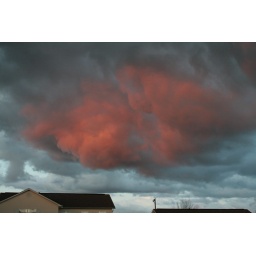
This cloud formation was over my house one afternoon....